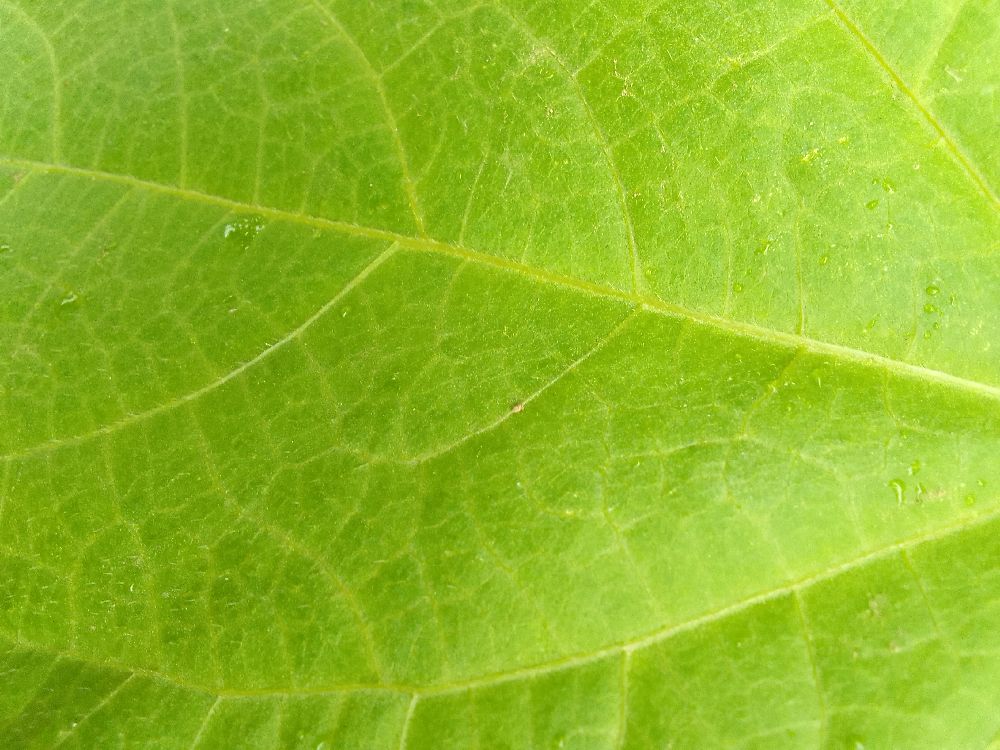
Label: healthy